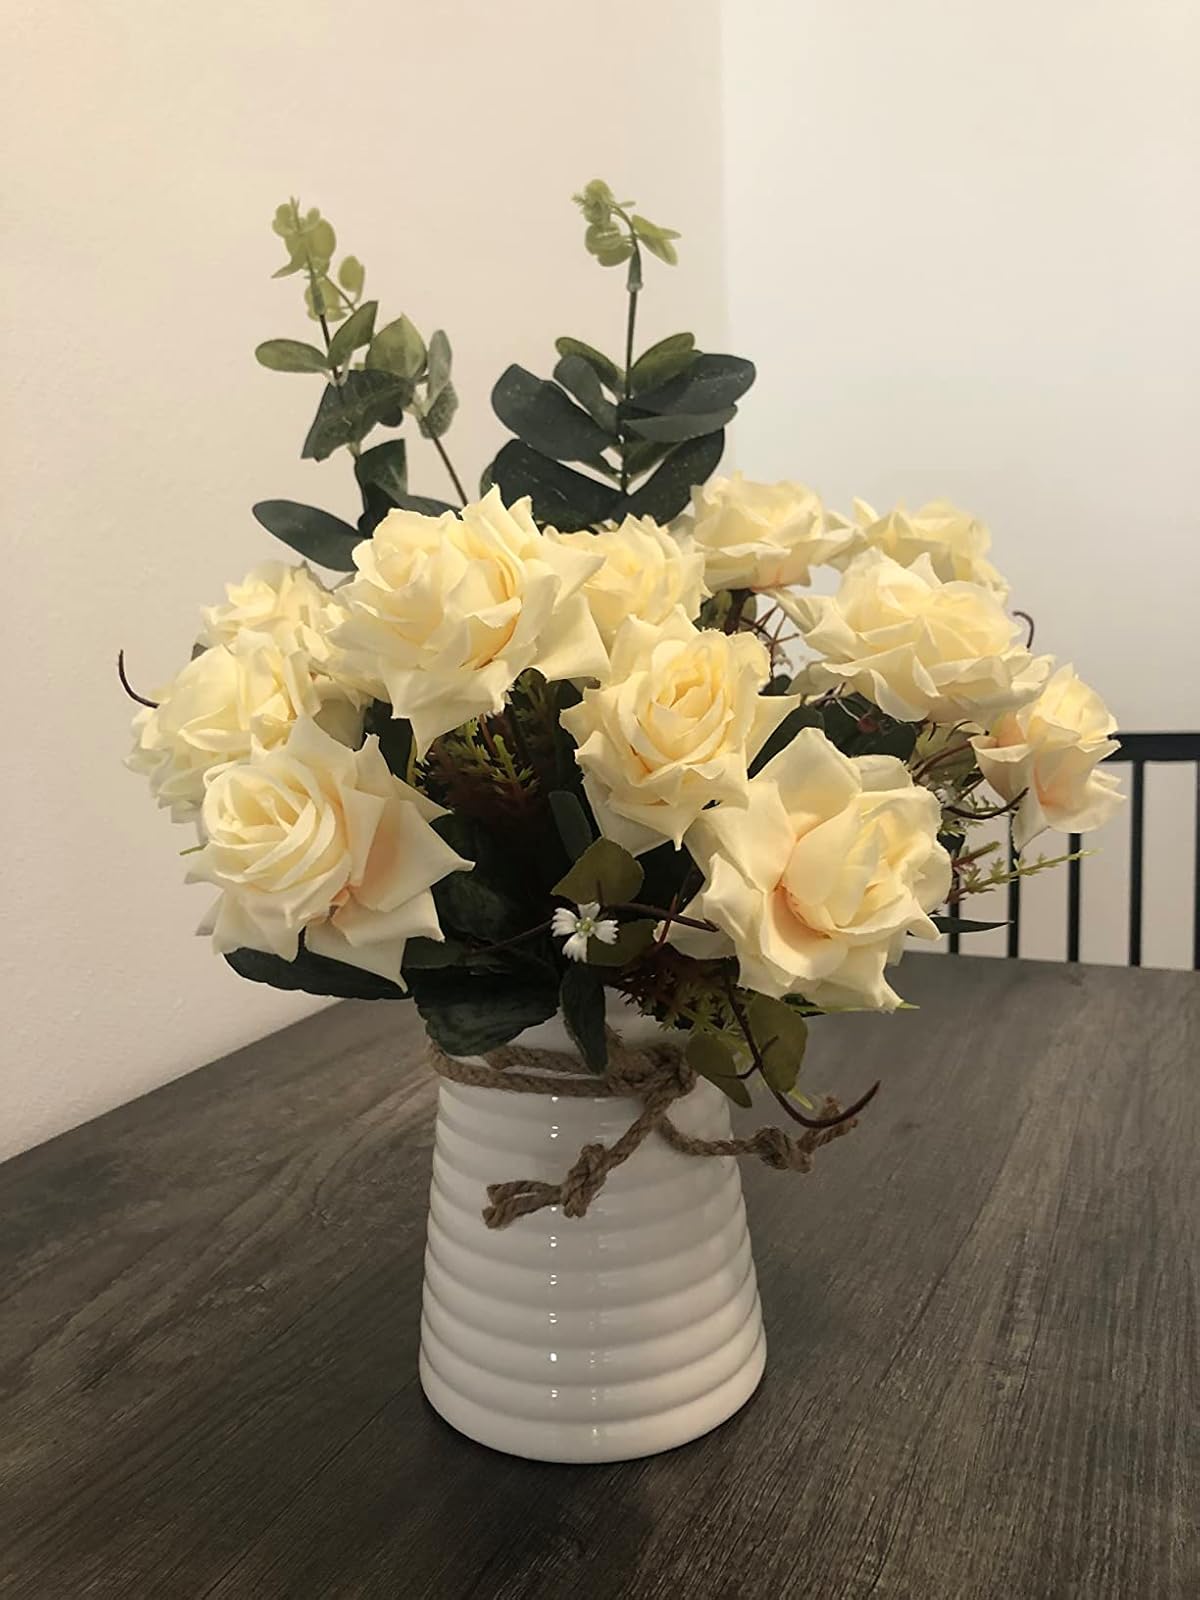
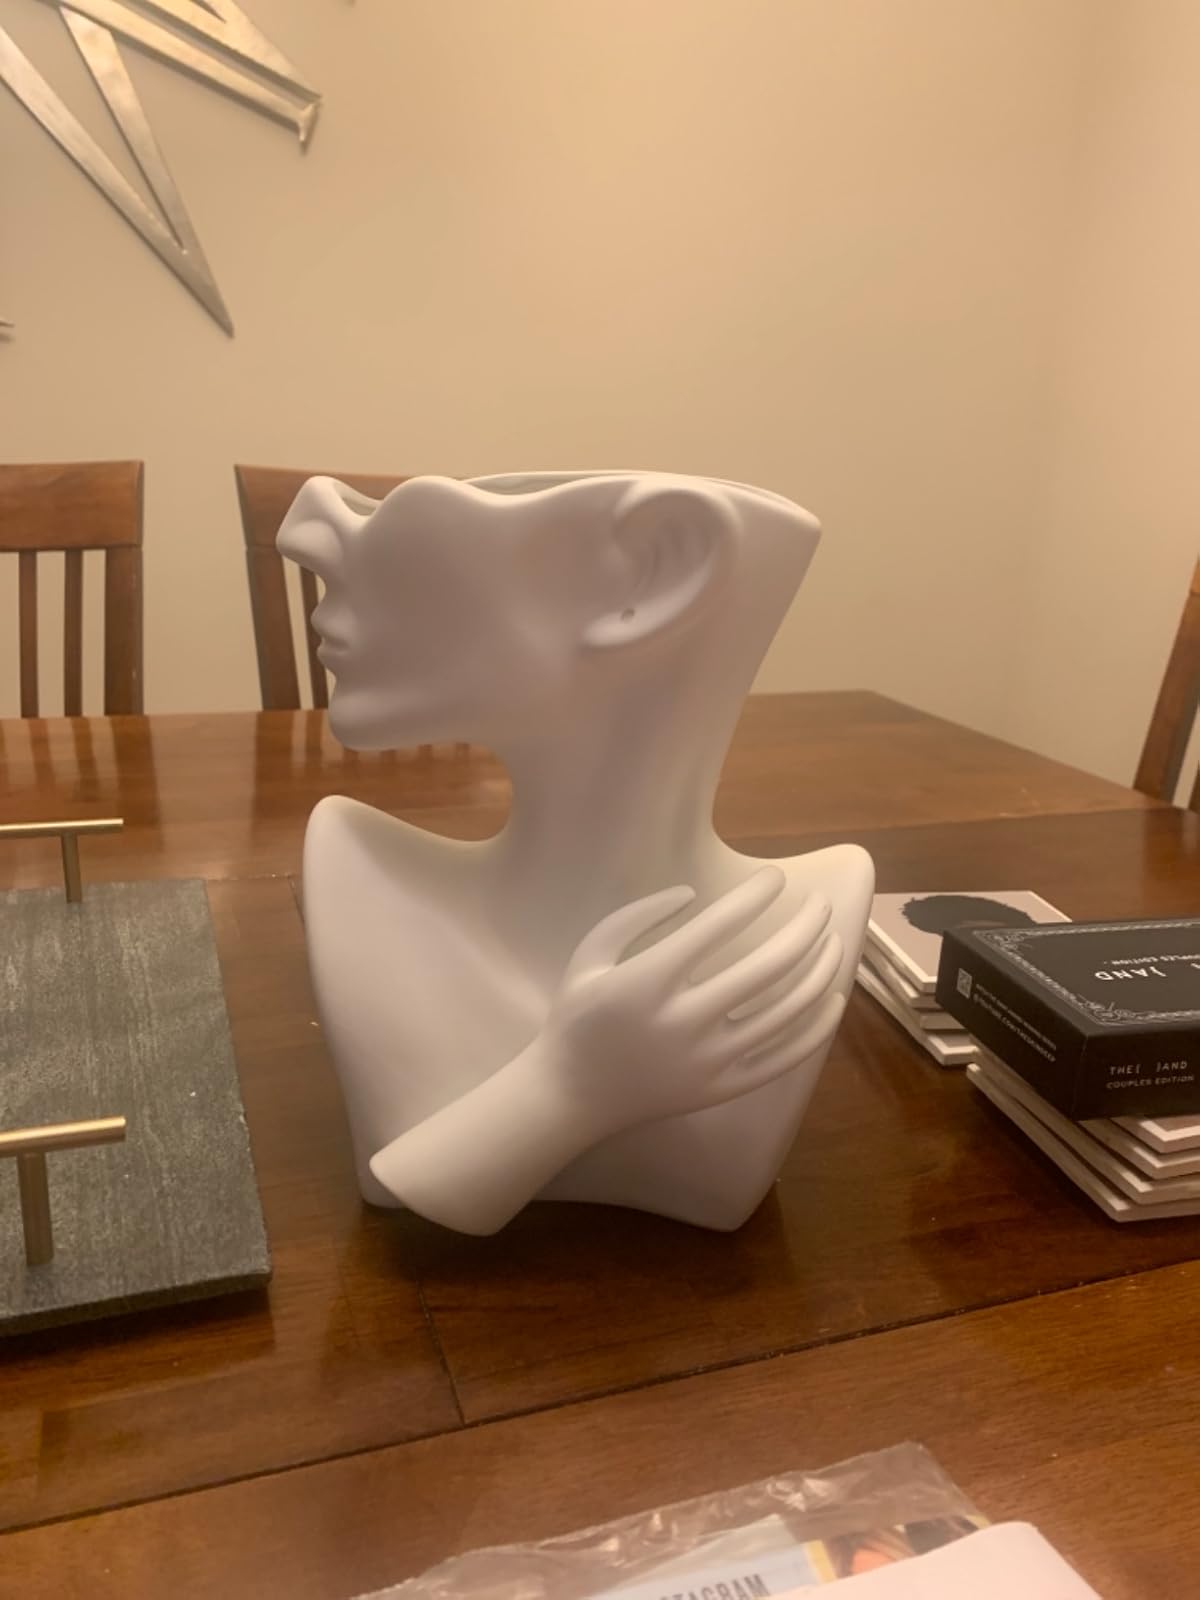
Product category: vase
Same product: no